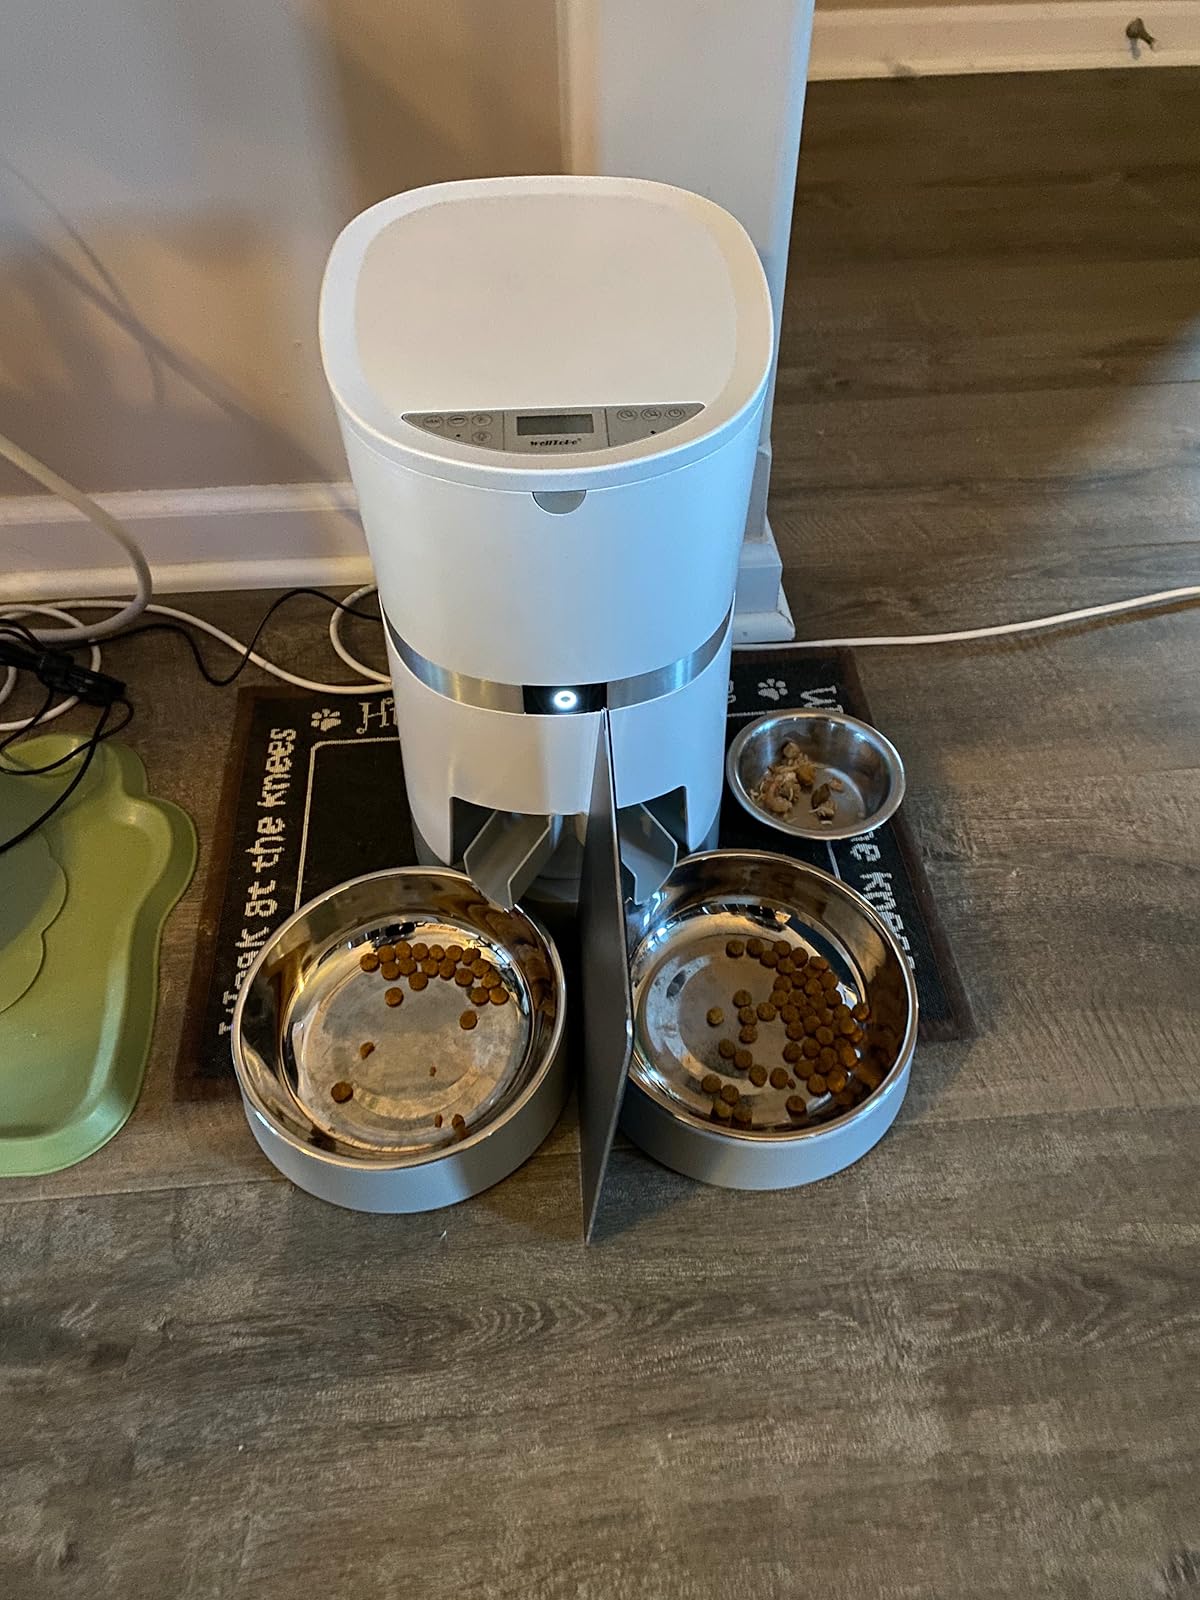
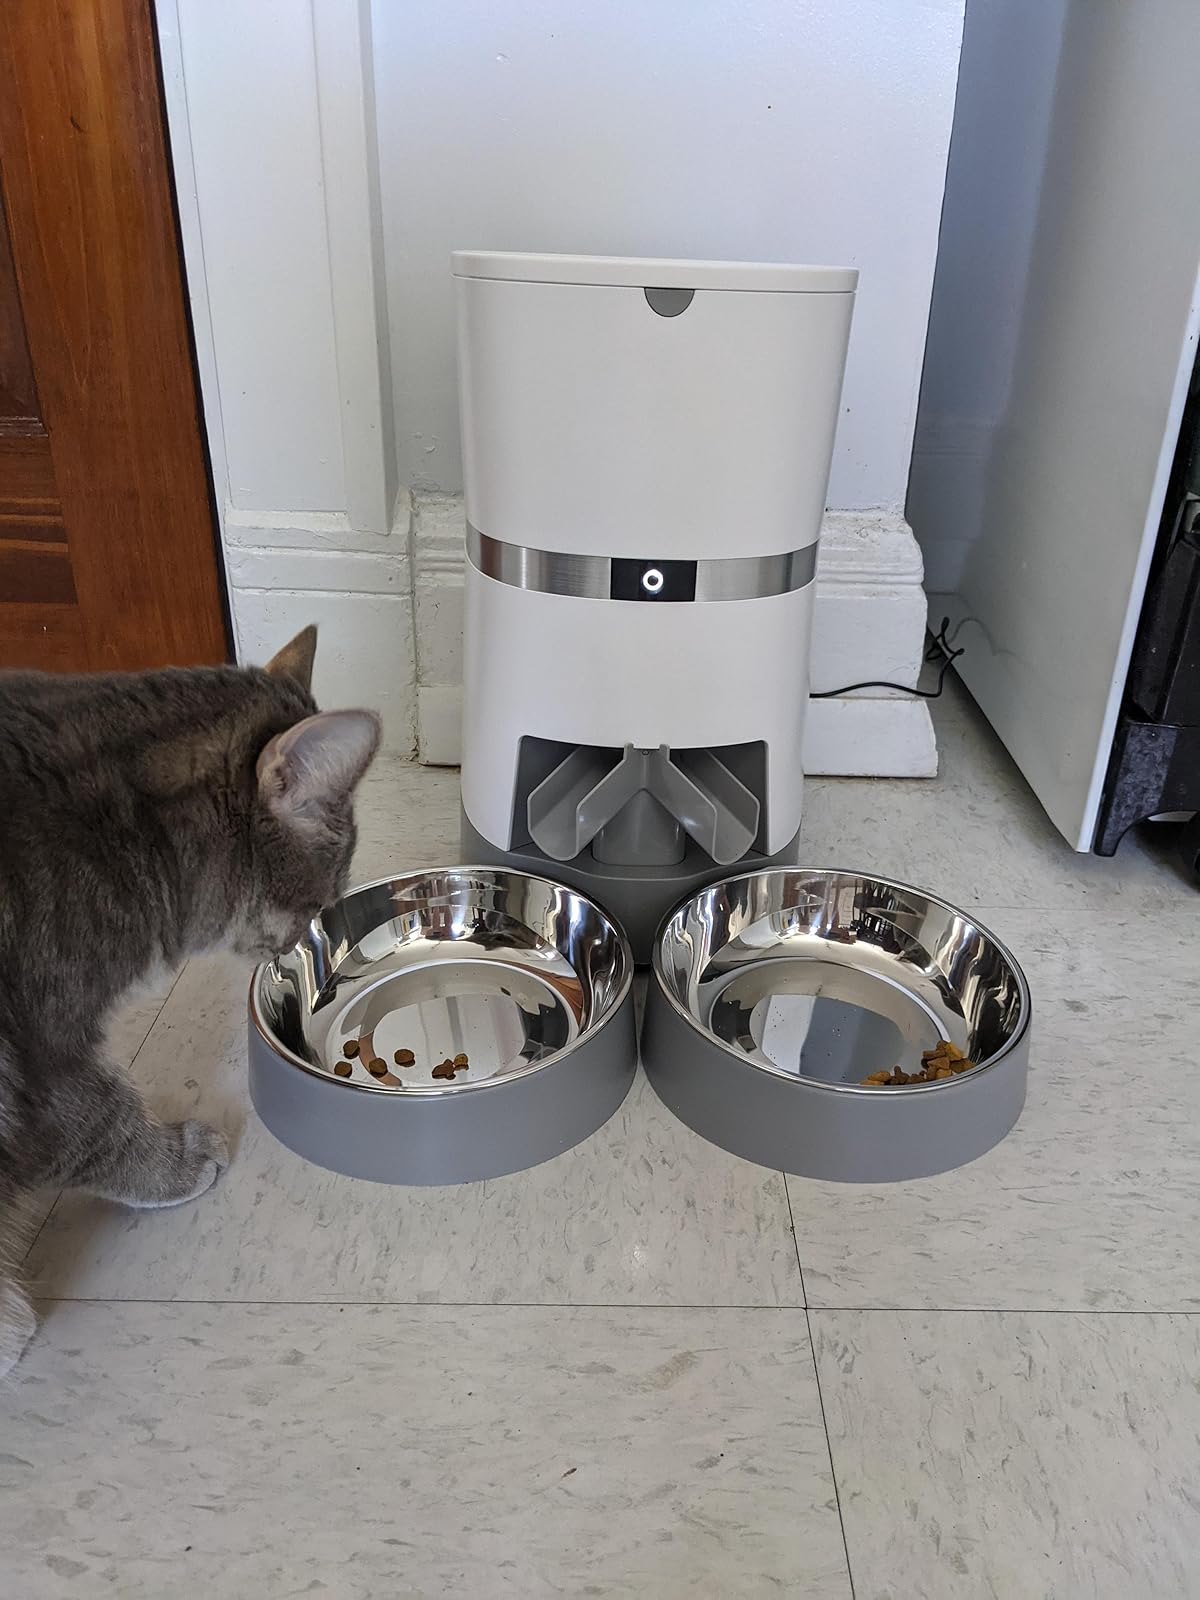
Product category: items_feeder
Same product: yes